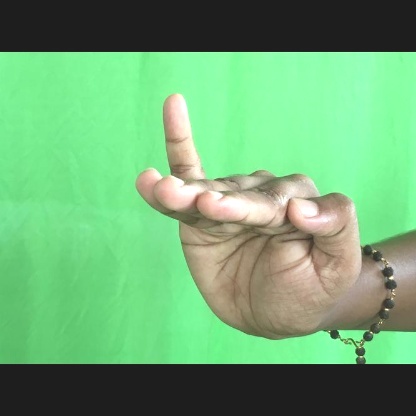
Mudra: Hamsapaksha